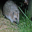
Label: porcupine